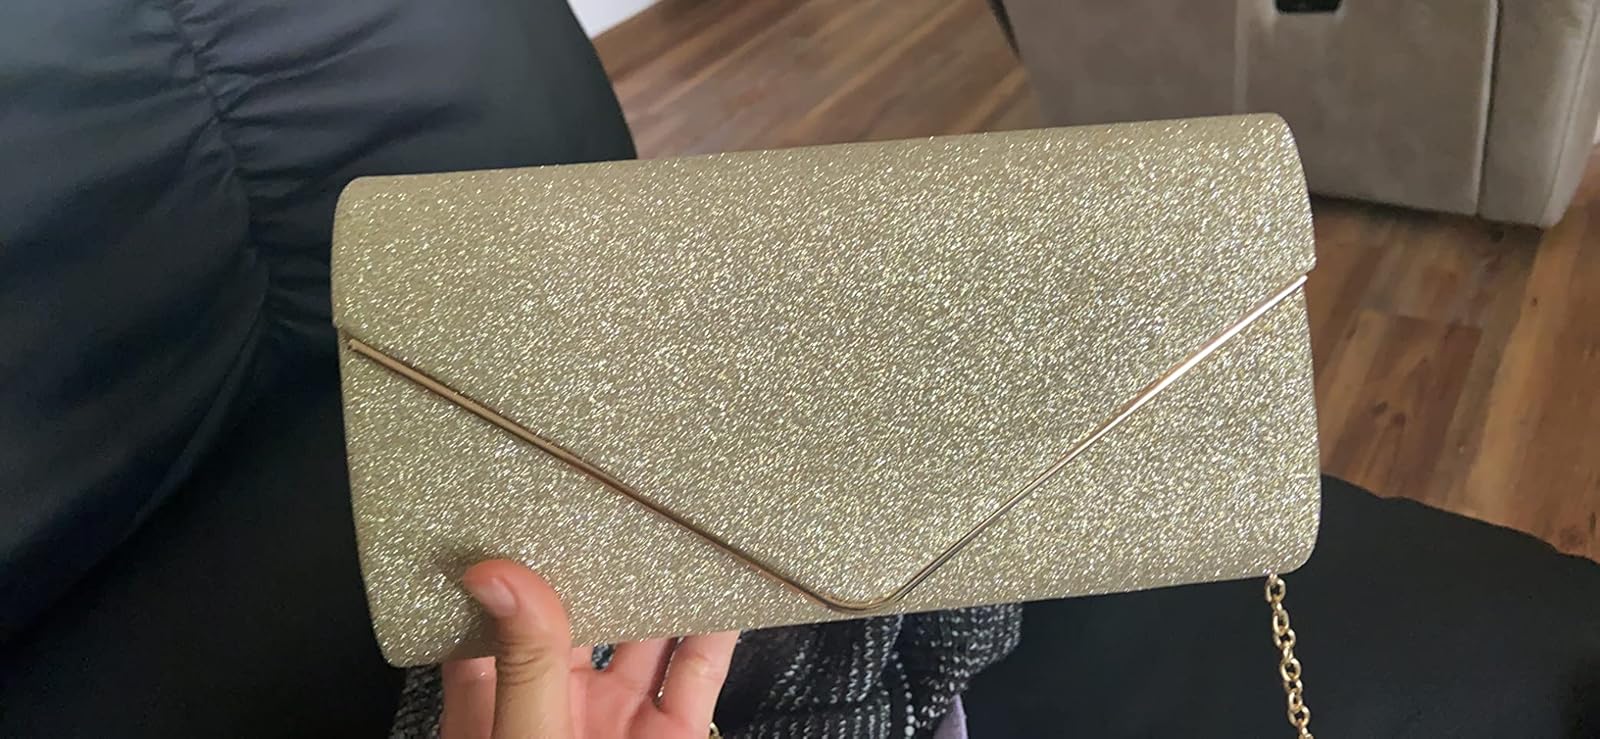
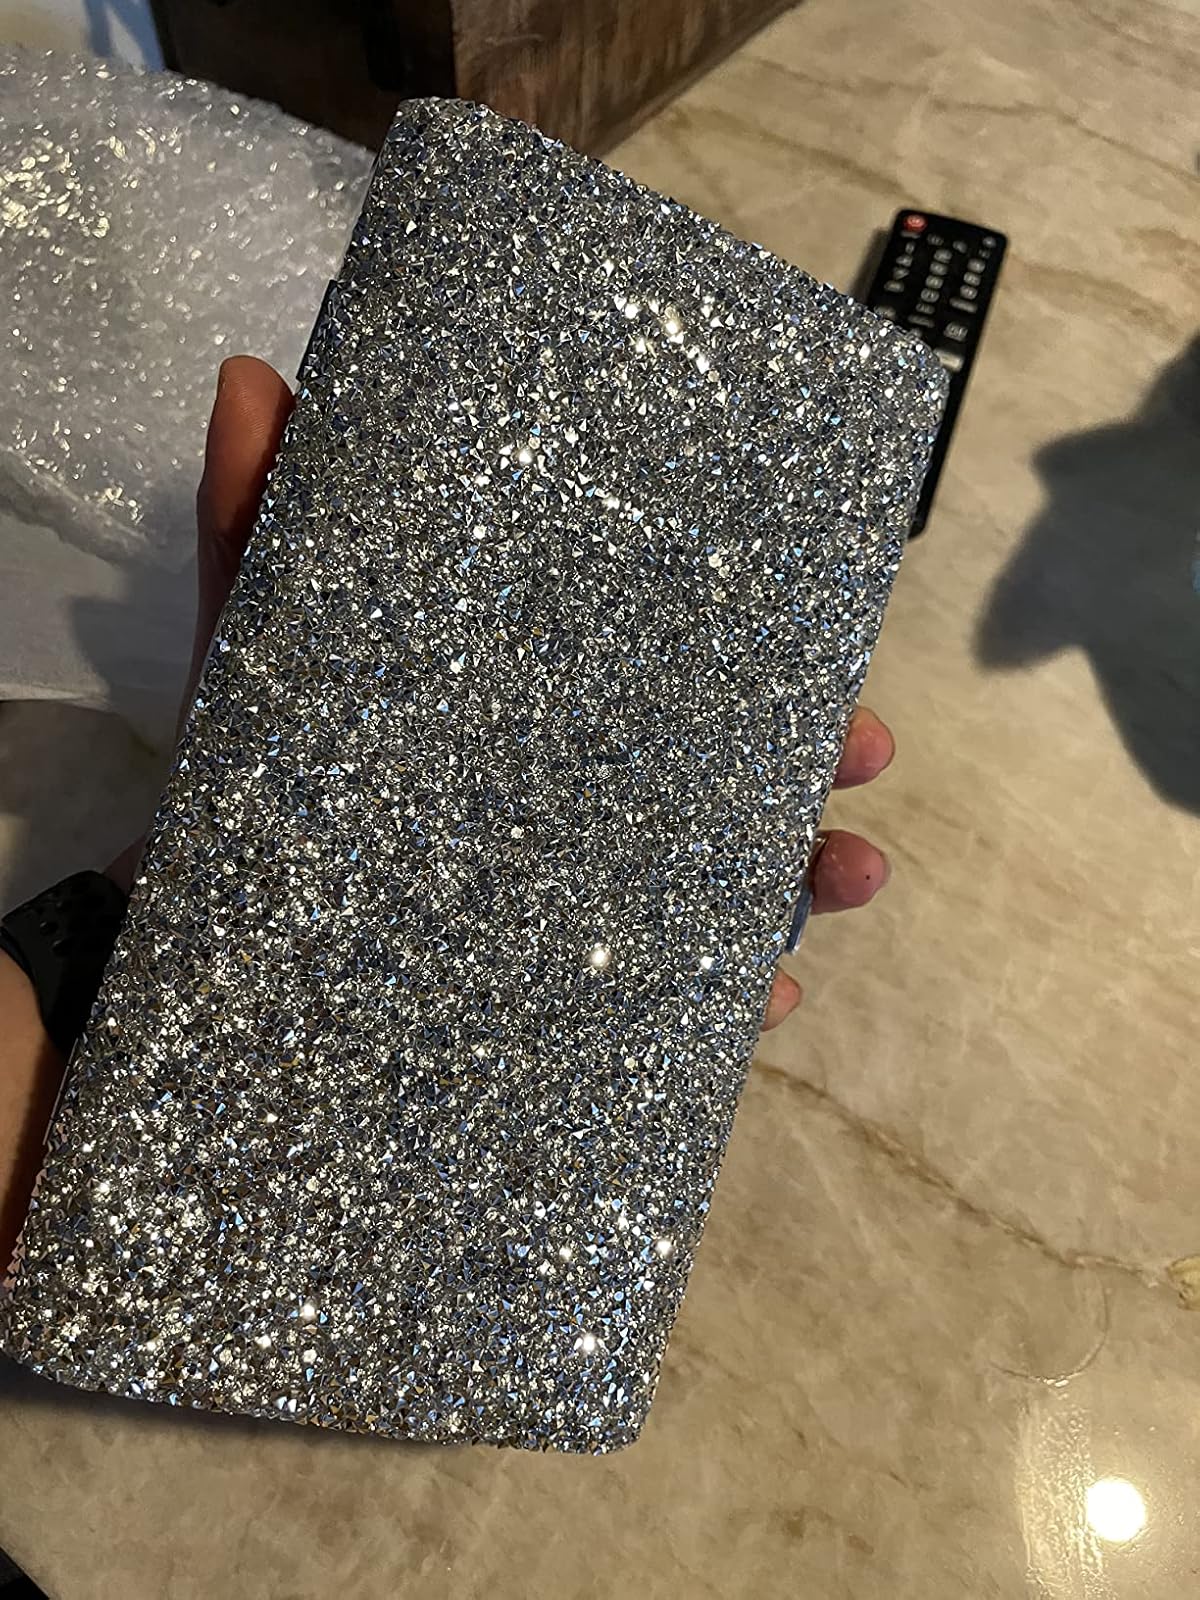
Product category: accessories_handbag
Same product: no